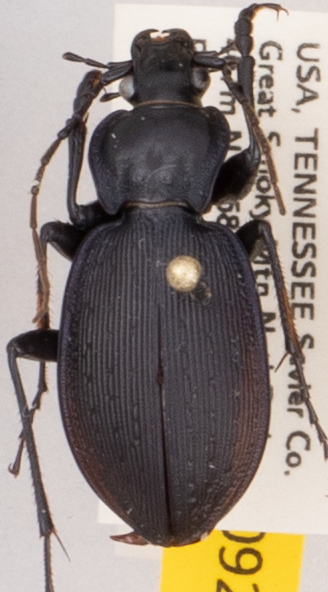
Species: Carabus goryi
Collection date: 2020-07-21
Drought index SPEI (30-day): -0.554
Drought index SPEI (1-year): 1.444
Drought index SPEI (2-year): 2.09